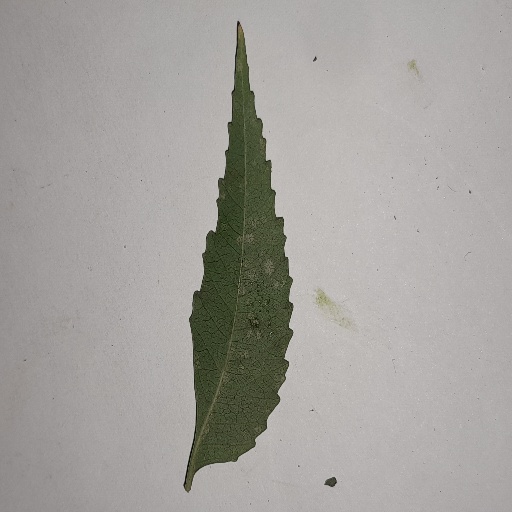
Species: Neem
Leaf condition: Powdery Mildew